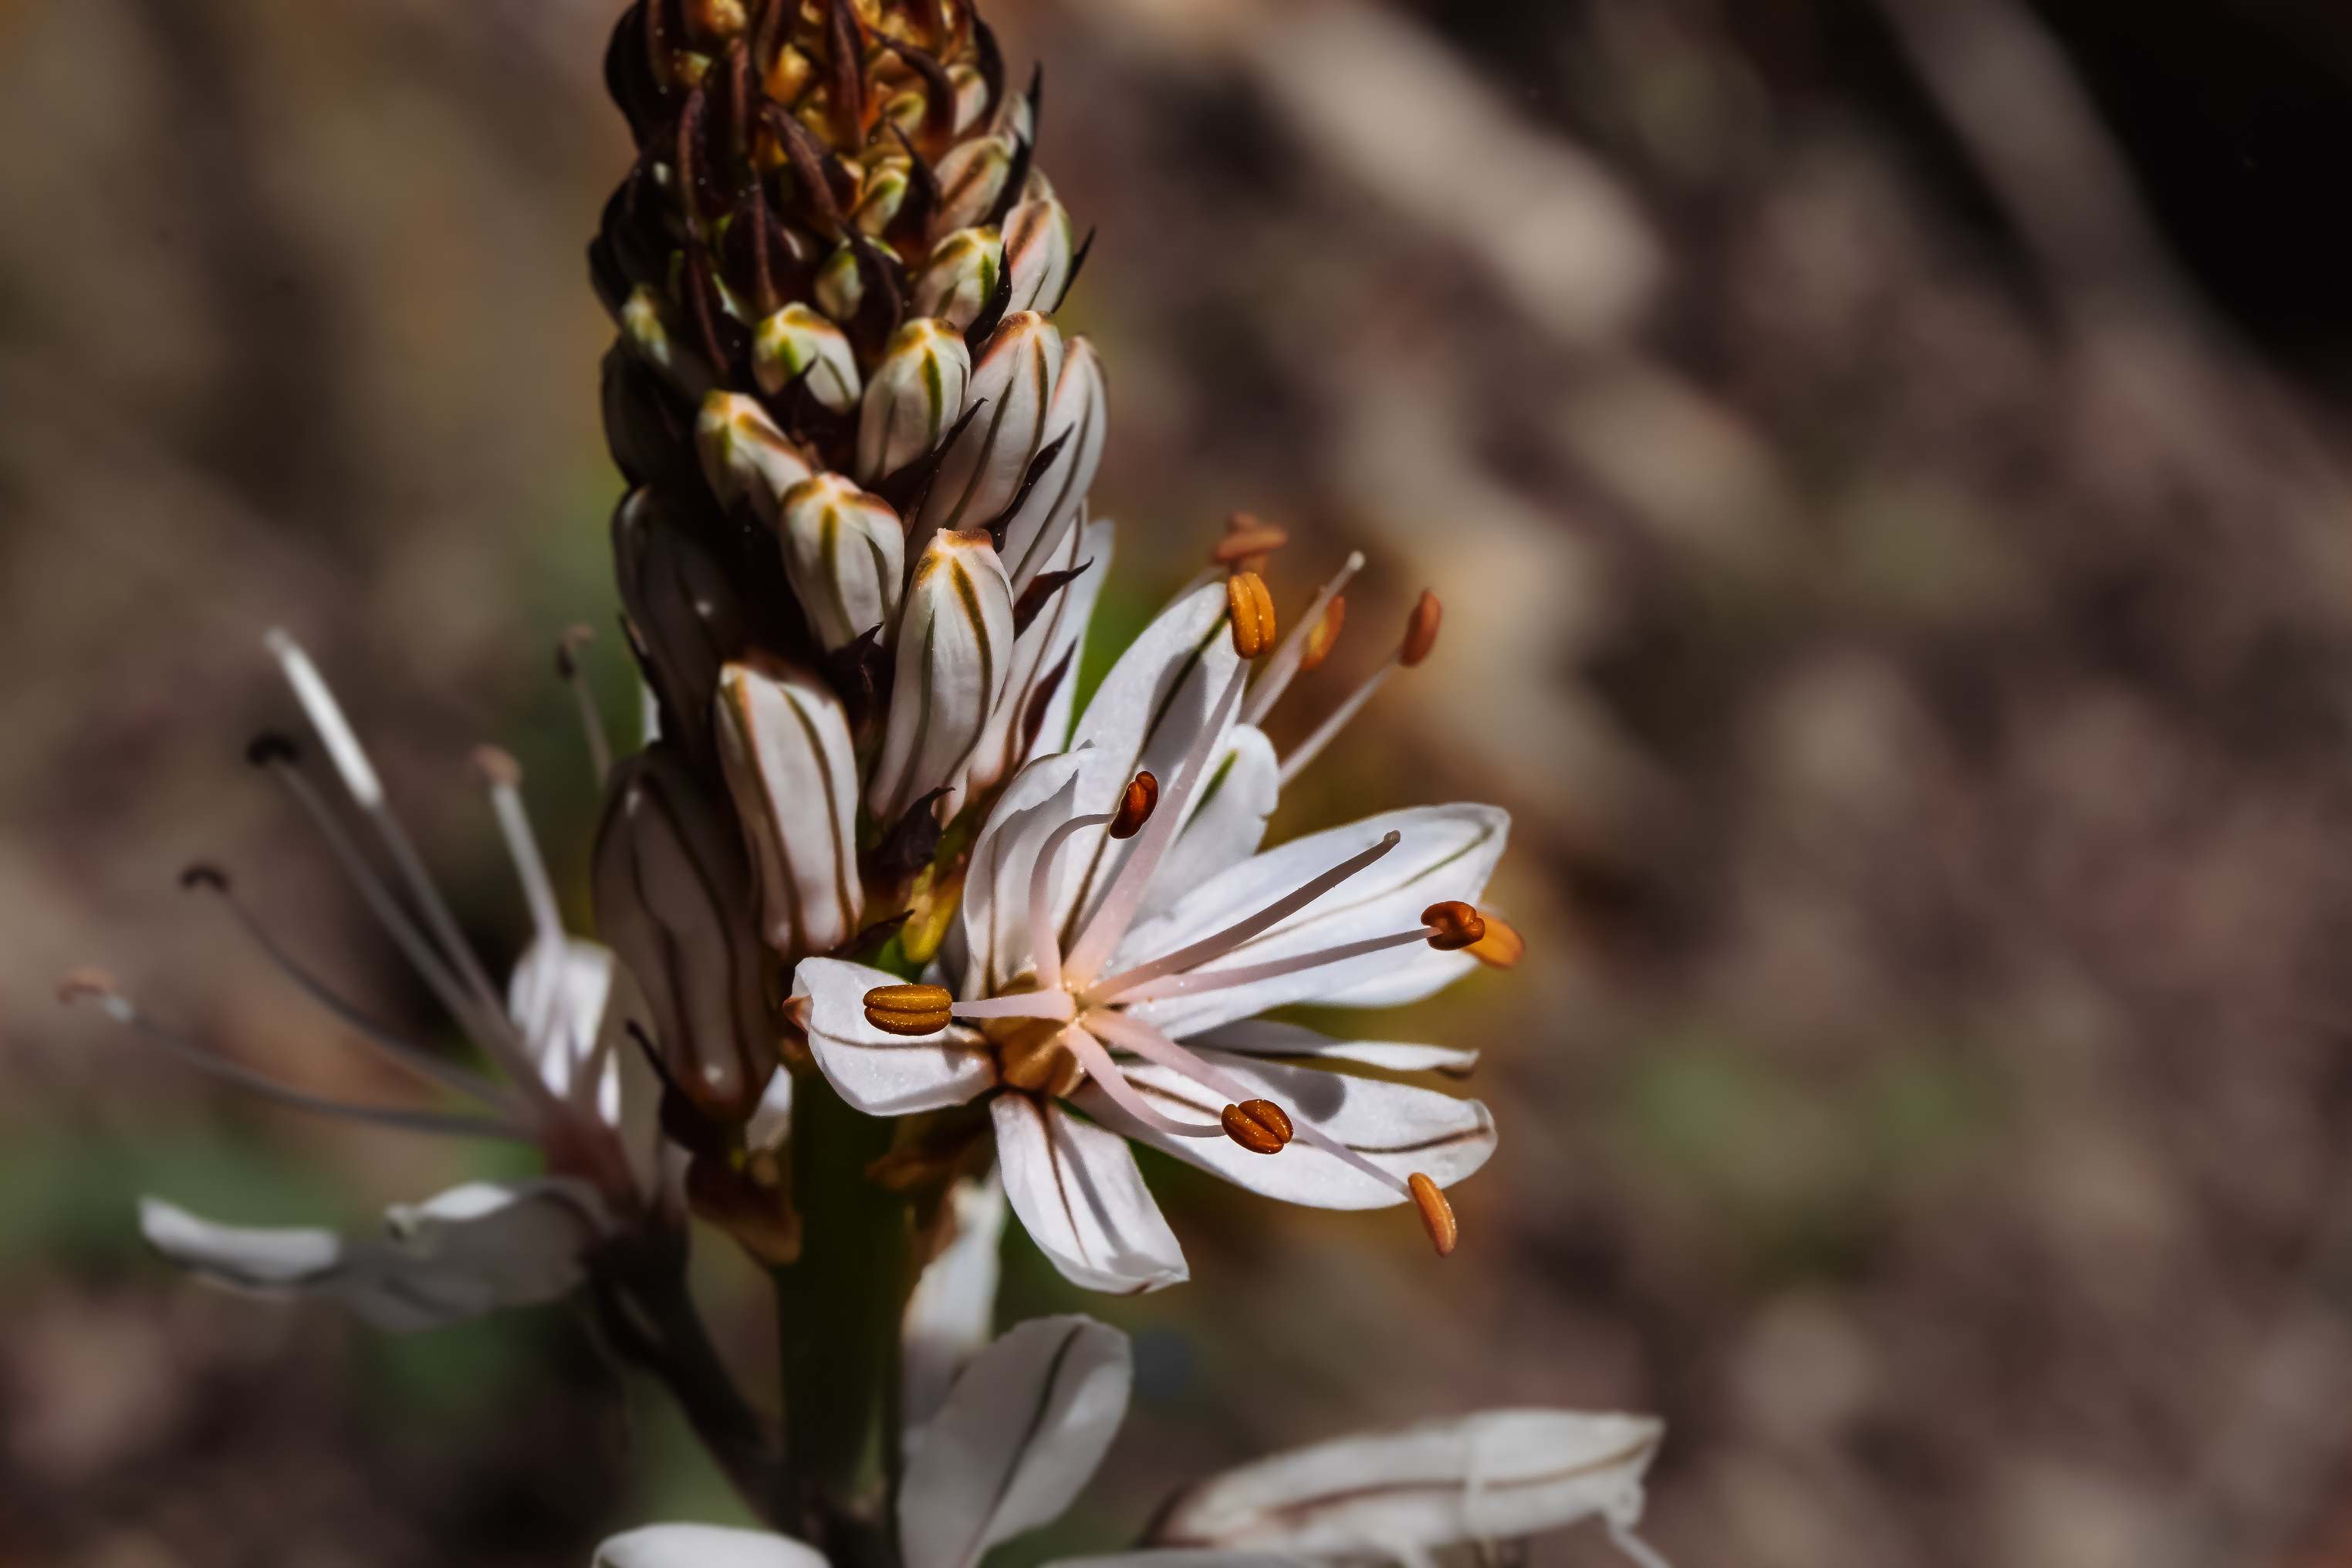
nature, blossom, plant, photography, leaf, flower, petal, photo, spring, produce, macro, botany, flora, wildflower, flowers, close up, naturaleza, flores, a77, g, ggl1, gaby1, xovesphoto, sonya77, tamron60mm, gphoto, xelodegalicia, macro photography, gabrielcoru a, flowering plant, land plant, branched asphodel